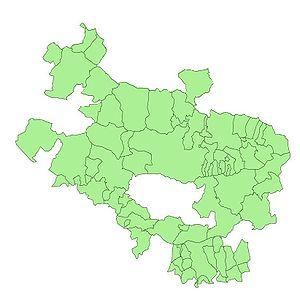
Liste des 51 communes d'Alava, province de la communauté autonome du Pays basque